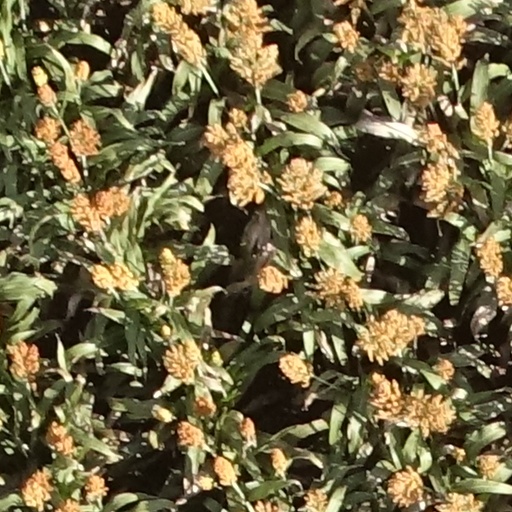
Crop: sorghum